German colonization in Rio Grande do Sul

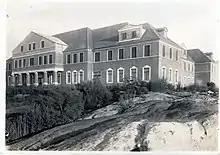
Building of the former Evangelical Foundation of Hamburgo Velho.

With the proliferation of rural settlements, multiple points of urbanization emerged. It did not take long for the settlements to take on village proportions in several places, with the first lay religious brotherhoods, social clubs, sports, political and mutual aid associations. A significant part of the immigrants were not farmers, but urban laborers and specialized professionals. Between 1824 and 1845, 60% of the men in São Leopoldo were artisans, industrialists, merchants, etc.